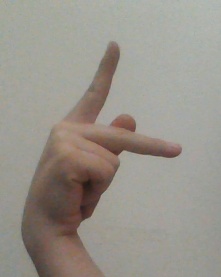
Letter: dha